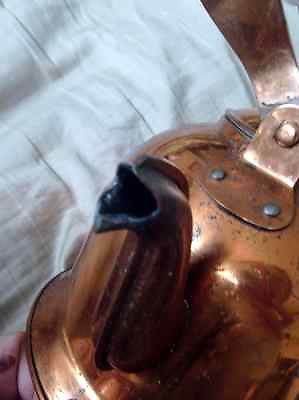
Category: kettle